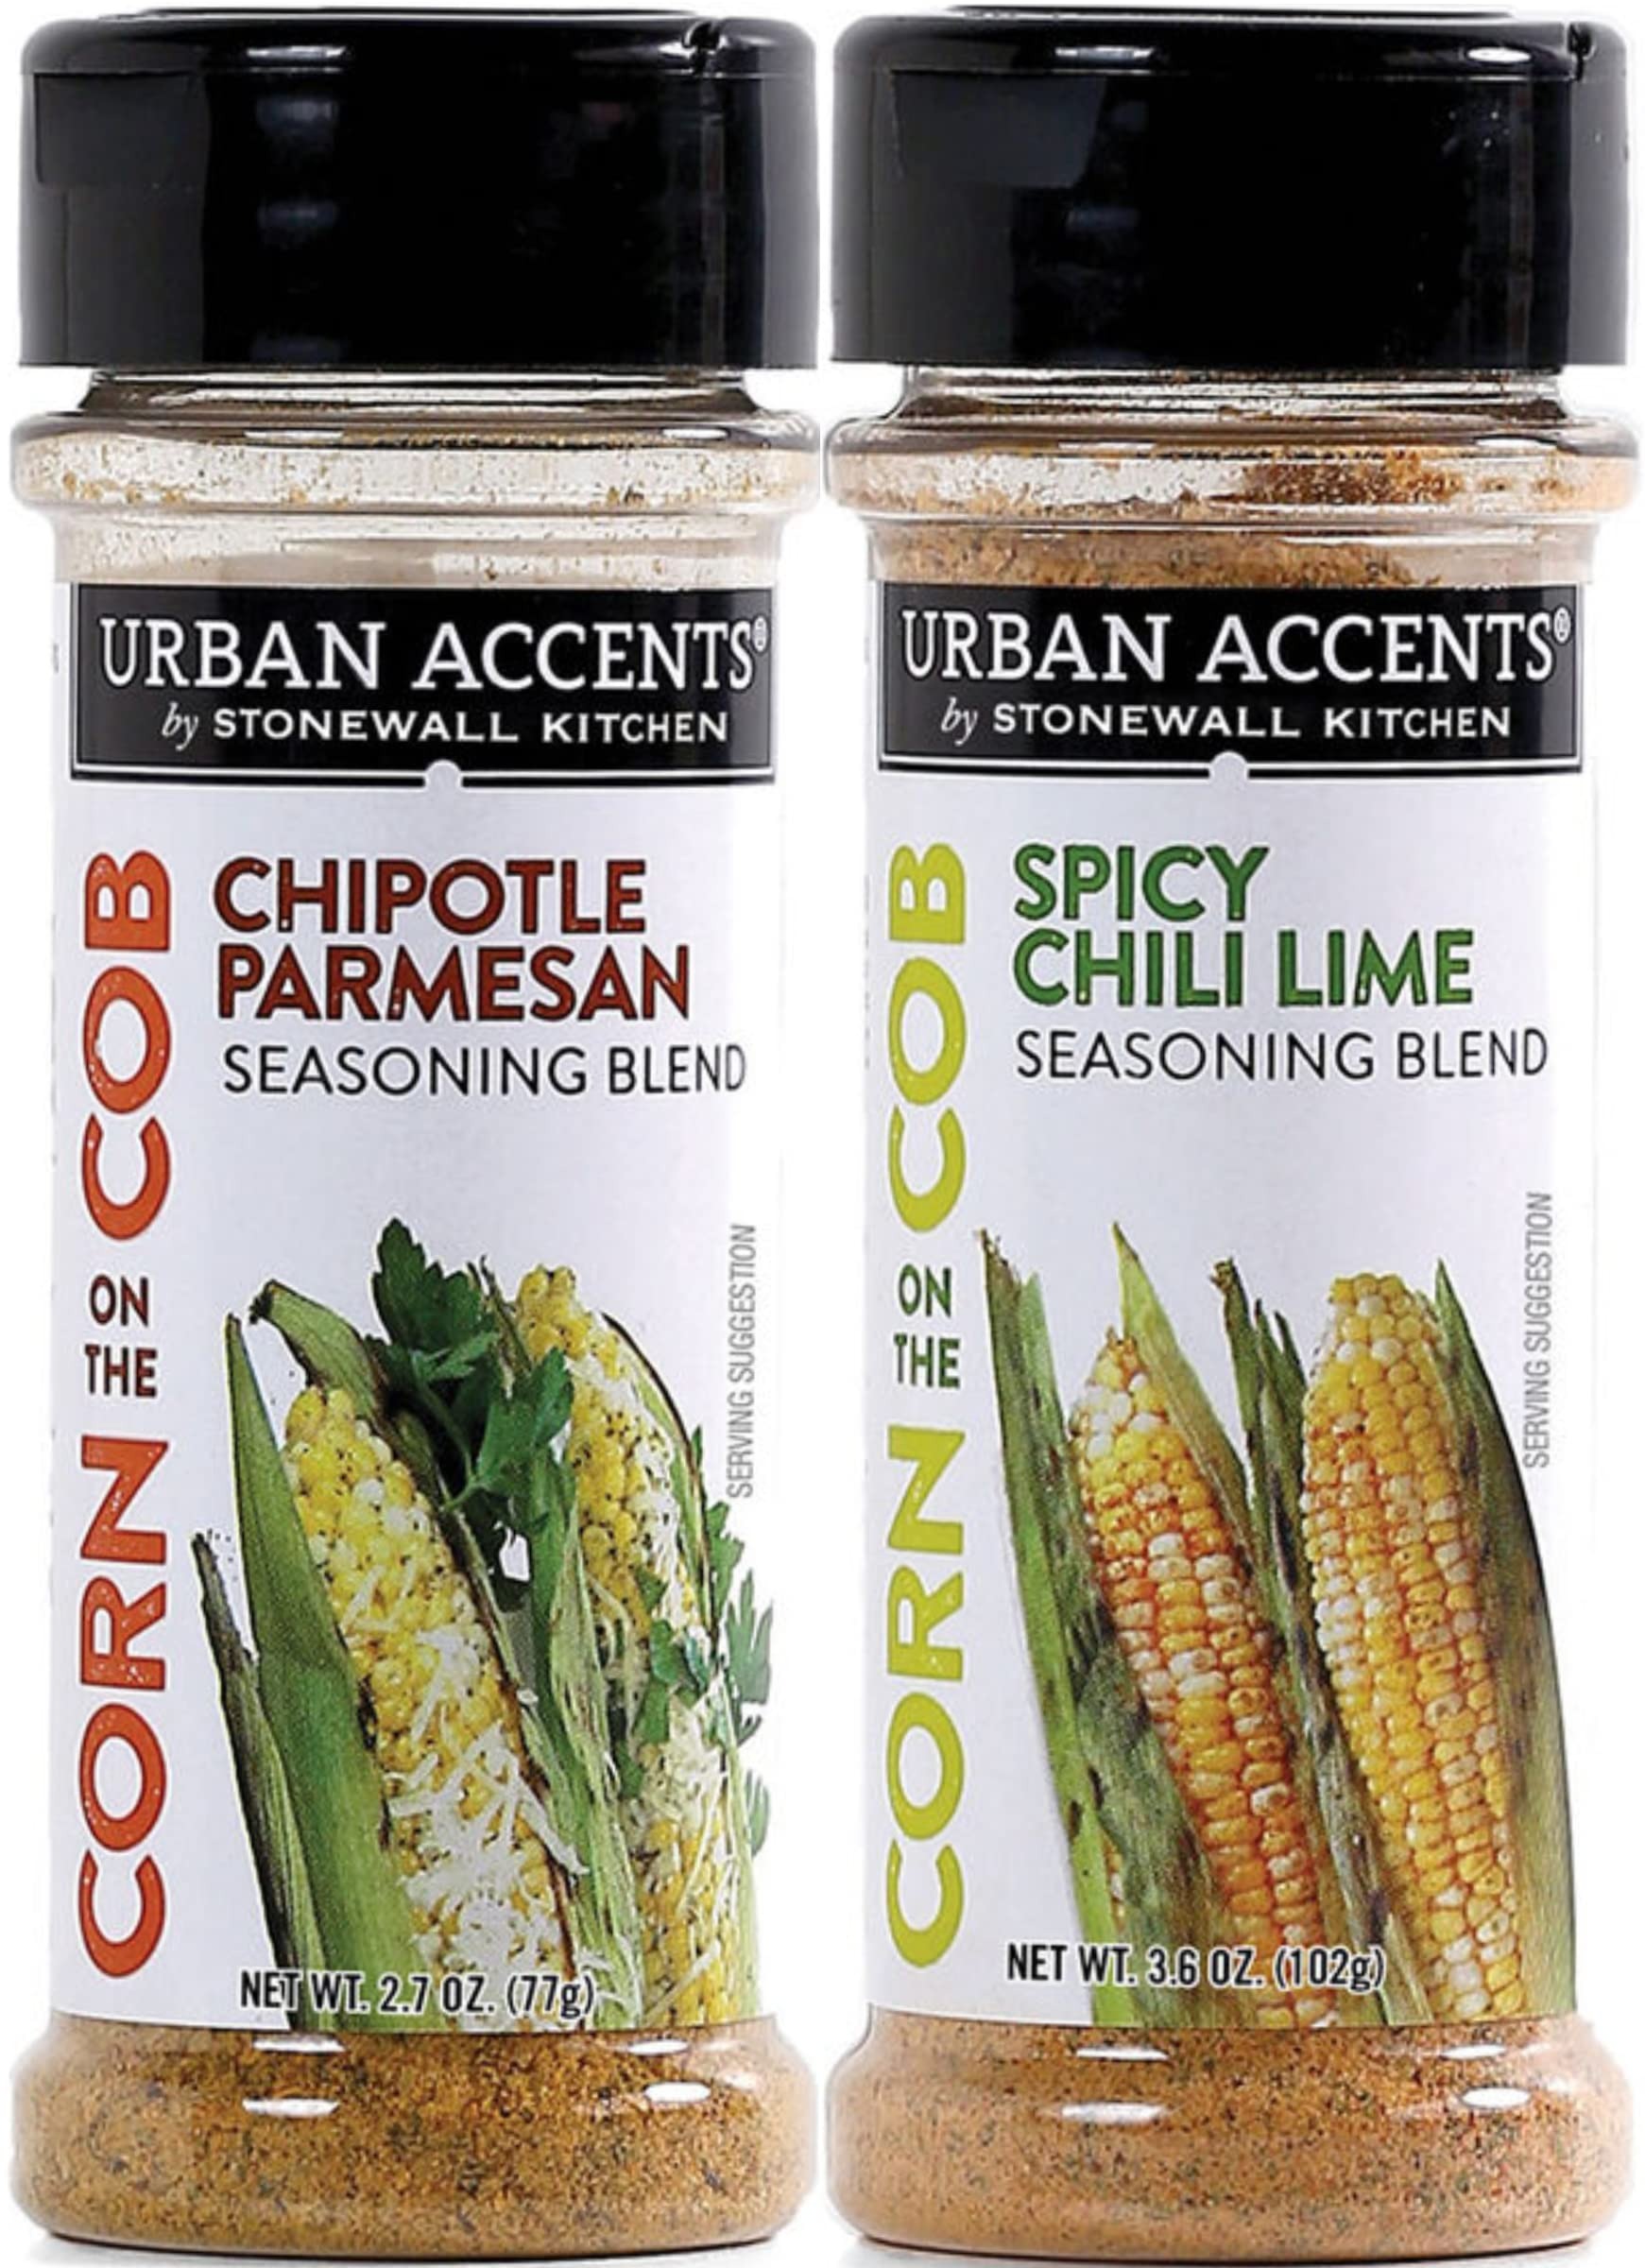
Item Name: Urban Accents Corn on the Cob Vegetable Seasoning, Chile Lime and Chipotle Parmesan (2-pack)
Bullet Point 1: 3.6 -oz. Chile Lime and 2.7 -oz. Chipotle Parmesan seasoning
Bullet Point 2: Chipotle Parmesan Corn on the Cob Seasoning is an all-natural, slightly spicy blend of chipotle peppers, parmesan cheese, salt and garlic
Bullet Point 3: Spicy Chili Lime Corn on the Cob Seasoning is an all-natural blend of chili, cayenne, lime and garlic
Bullet Point 4: A delicious way to shake up the flavor of grilled corn or any grilled veggie that needs a kick of spicy flavor.
Bullet Point 5: Can be mixed with melted butter and brush on hot grilled corn or vegetables before serving for an easy way to add lots of flavor
Value: 1.0
Unit: Count

Price: 30.36